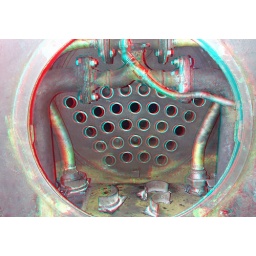
Lake Bala Steam Railway in anaglyph 3D stereo red blue glasses to view